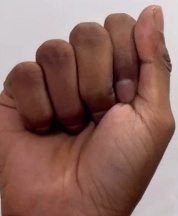
ASL sign: A